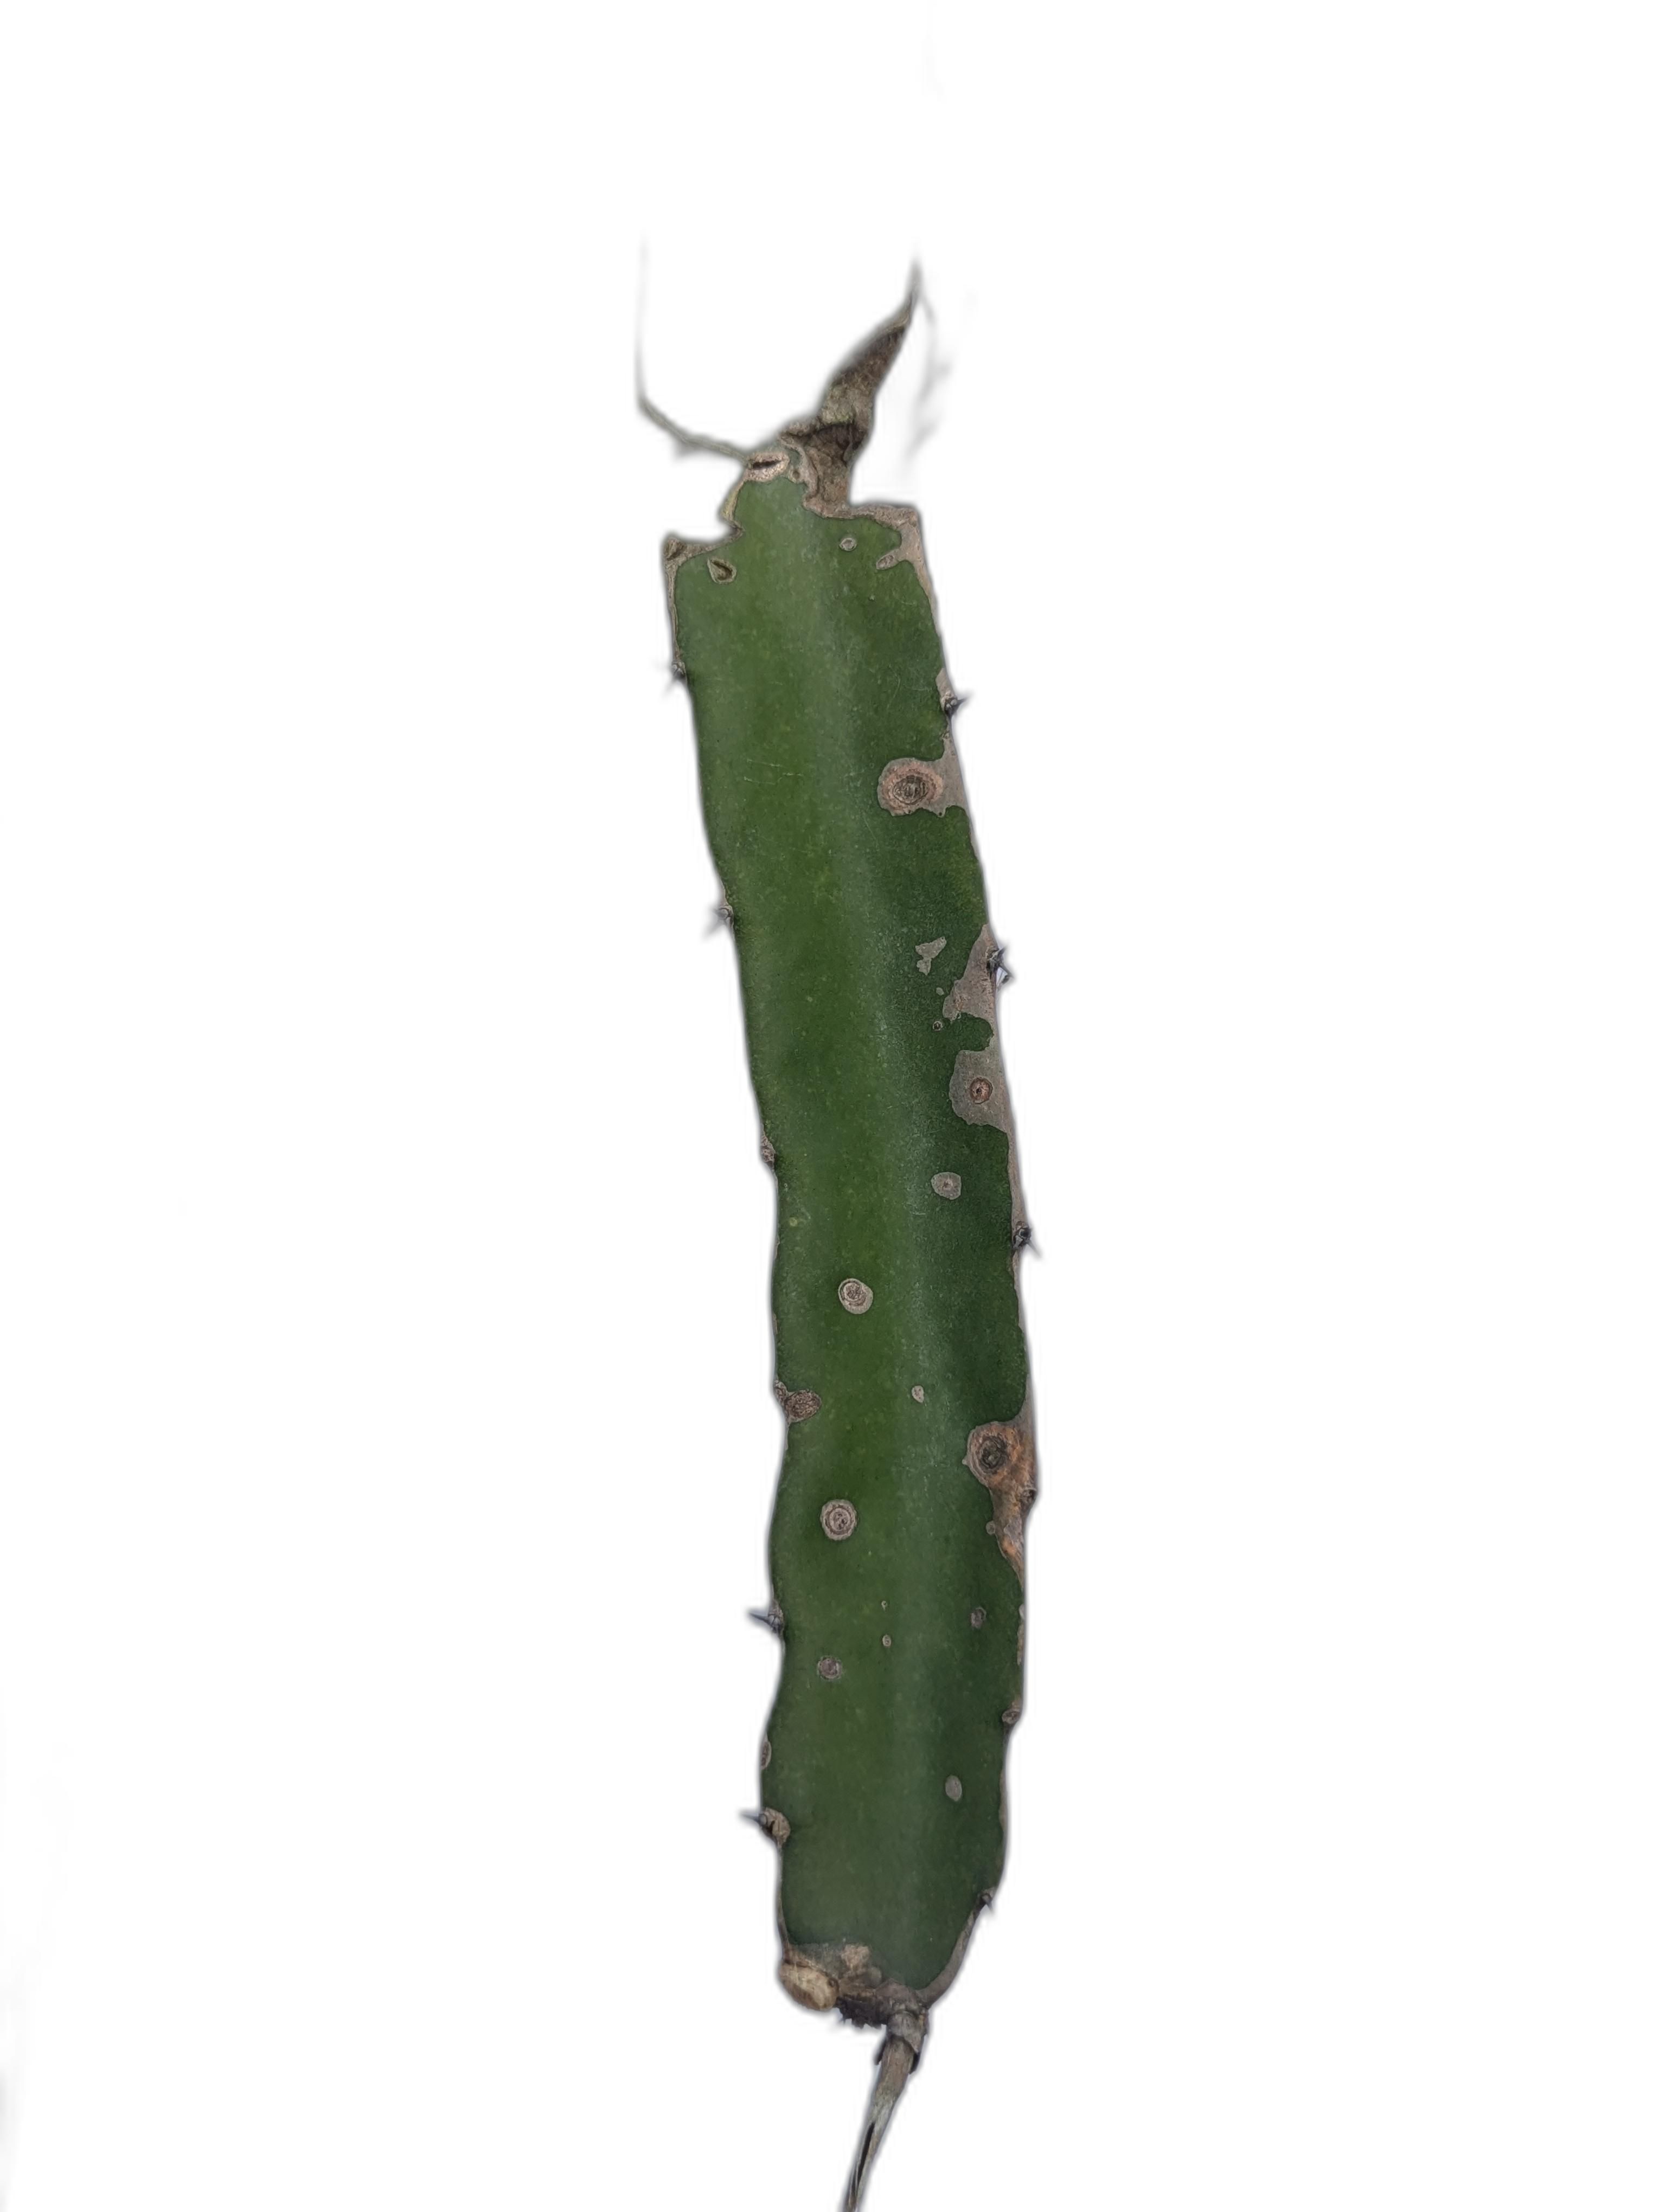
Label: Bad leaf